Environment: real
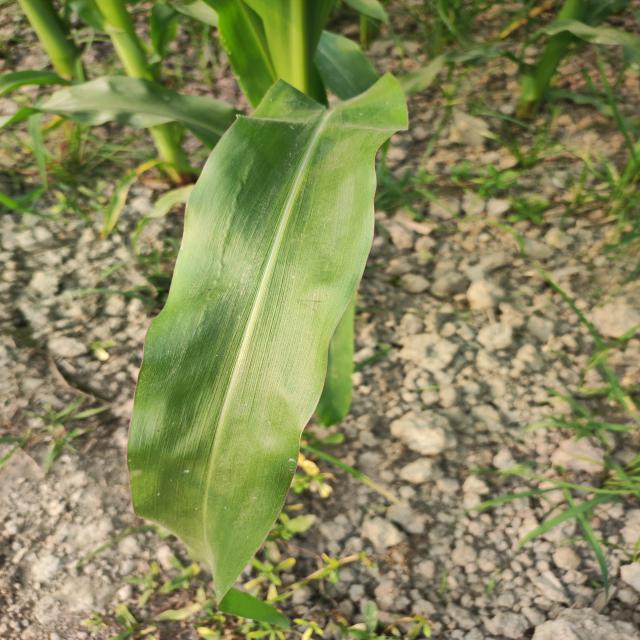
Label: healthy